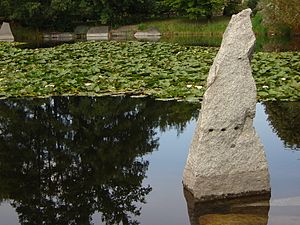
Den botaniske have i Łódź
Den botaniske have i Łódź
Jakub Mowszowicz botaniske have i Łódź ligger ved Krzemieniecka-gaden 36/38 i bydelen Polesie. Haven blev åbnet den 20. juli 1973 og er med sine 63 hektar Polens største botaniske have. En egen del af haven udgøres af det berømte Palmehus i Park Źródliska.